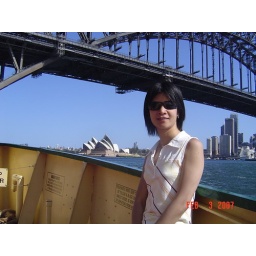
another on the boat under harbour bridge